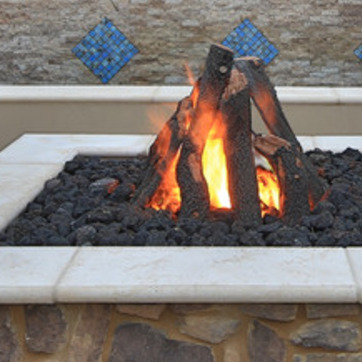
Material: other